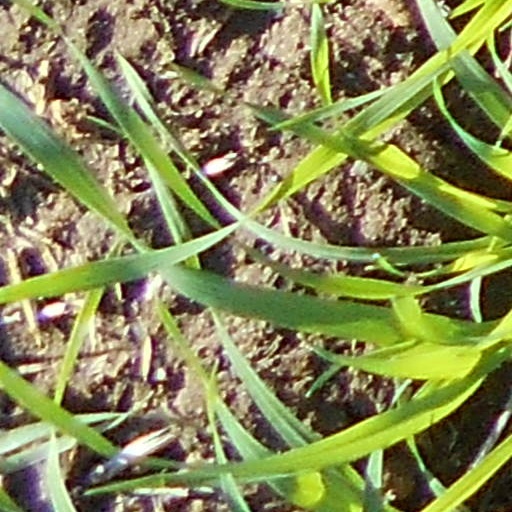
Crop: wheat